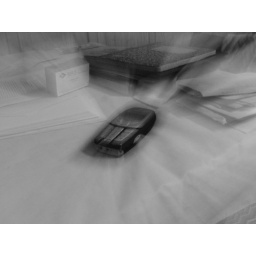
This is a cell phone on the table near some books.